Henry H. Gird

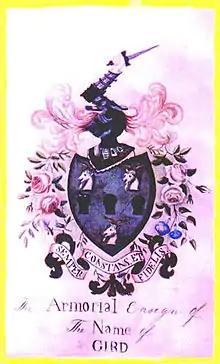
The Gird Family Coat of Arms

Henry Hatton Gird III was born 29 May 1801, in New York City. He graduated from West Point Academy at the age of 22 as a Second Lieutenant. After his career in the Army, he became a professor of Mathematics at the College of Louisiana, and was also the second President of the college, from 1829 to 1833.